Major Payne

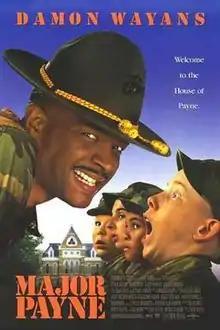
Theatrical release poster

Major Payne is a 1995 American military comedy film directed by Nick Castle and starring Damon Wayans, who wrote with Dean Lorey and Gary Rosen. The film co-stars Karyn Parsons, Steven Martini, and Michael Ironside. It is a loose remake of the 1955 film "The Private War of Major Benson", starring Charlton Heston. "Major Payne" was released in the United States on March 24 and grossed $30 million. Wayans plays a hardened military officer who, after being discharged, attempts to lead a dysfunctional group of youth cadets to victory in a competition.